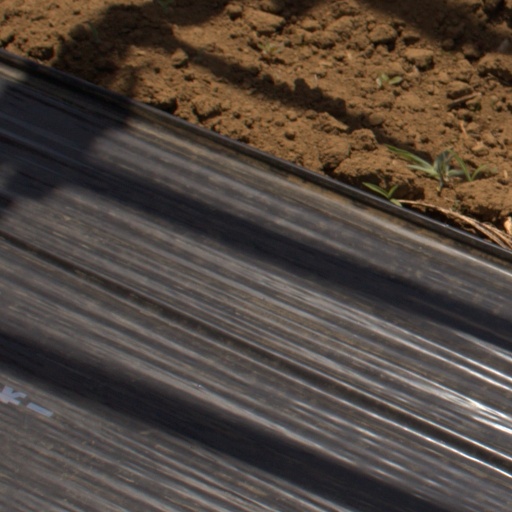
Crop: Jerusalem artichoke